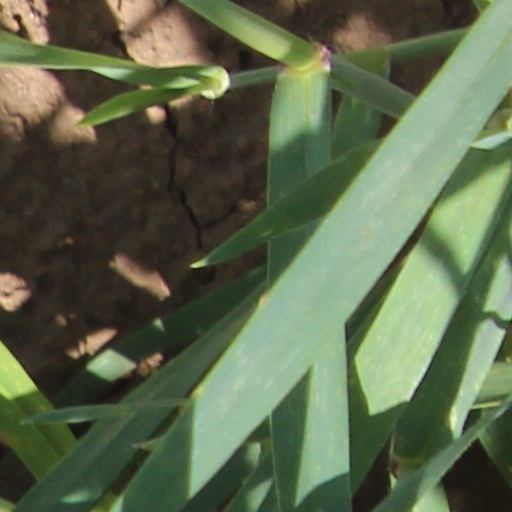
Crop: wheat